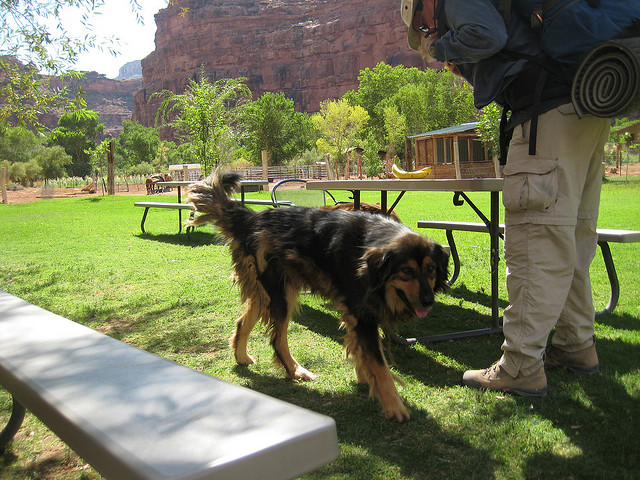
user: Given an image and a question. Answer the question in a short answer. Question: Why does the man have this backpack on? Short Answer:
assistant: hike